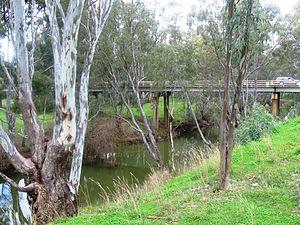
La Campaspe River est un affluent du fleuve Murray long de 232 km qui coule au Victoria. Elle doit son nom au major Mitchell qui, en 1836, lui a donné le nom de Campaspe, une maîtresse d'Alexandre le Grand. La rivière était connue sous le nom de yalooka par les populations locales autochtones de la région de Rochester.